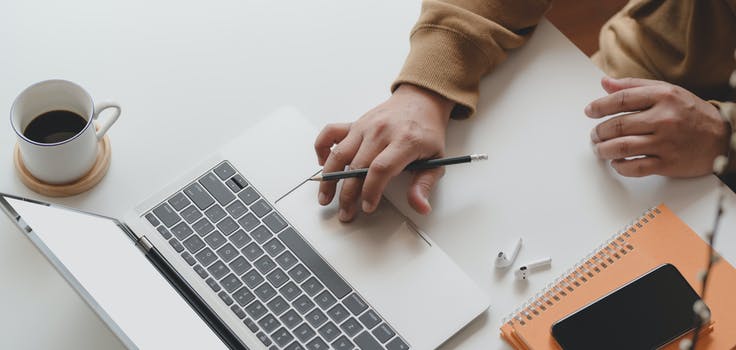
Label: No Watermark